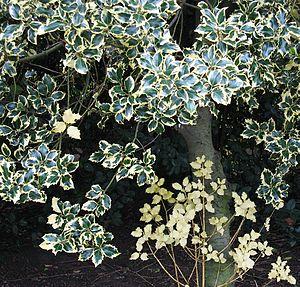
Le houx est une espèce d'arbustes, ou de petits arbres, à feuillage persistant de la famille des Aquifoliacées, couramment cultivés pour leur aspect ornemental, notamment grâce à leurs fruits rouge vif. C'est l'une des très nombreuses espèces du genre Ilex, et la seule qui pousse spontanément en Europe.
La variégation est un phénomène observé lors de l'extinction mosaïque de gène. Ceci est dû à l'effet position d'un allèle et non à sa propre séquence codante ou à ses séquences régulatrices. La variégation positionnelle est donc due à la modification de facteurs hétérochromatiniens. En effet :